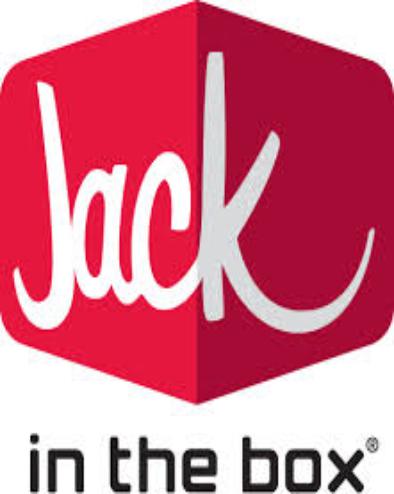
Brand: jack in the box
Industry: Food